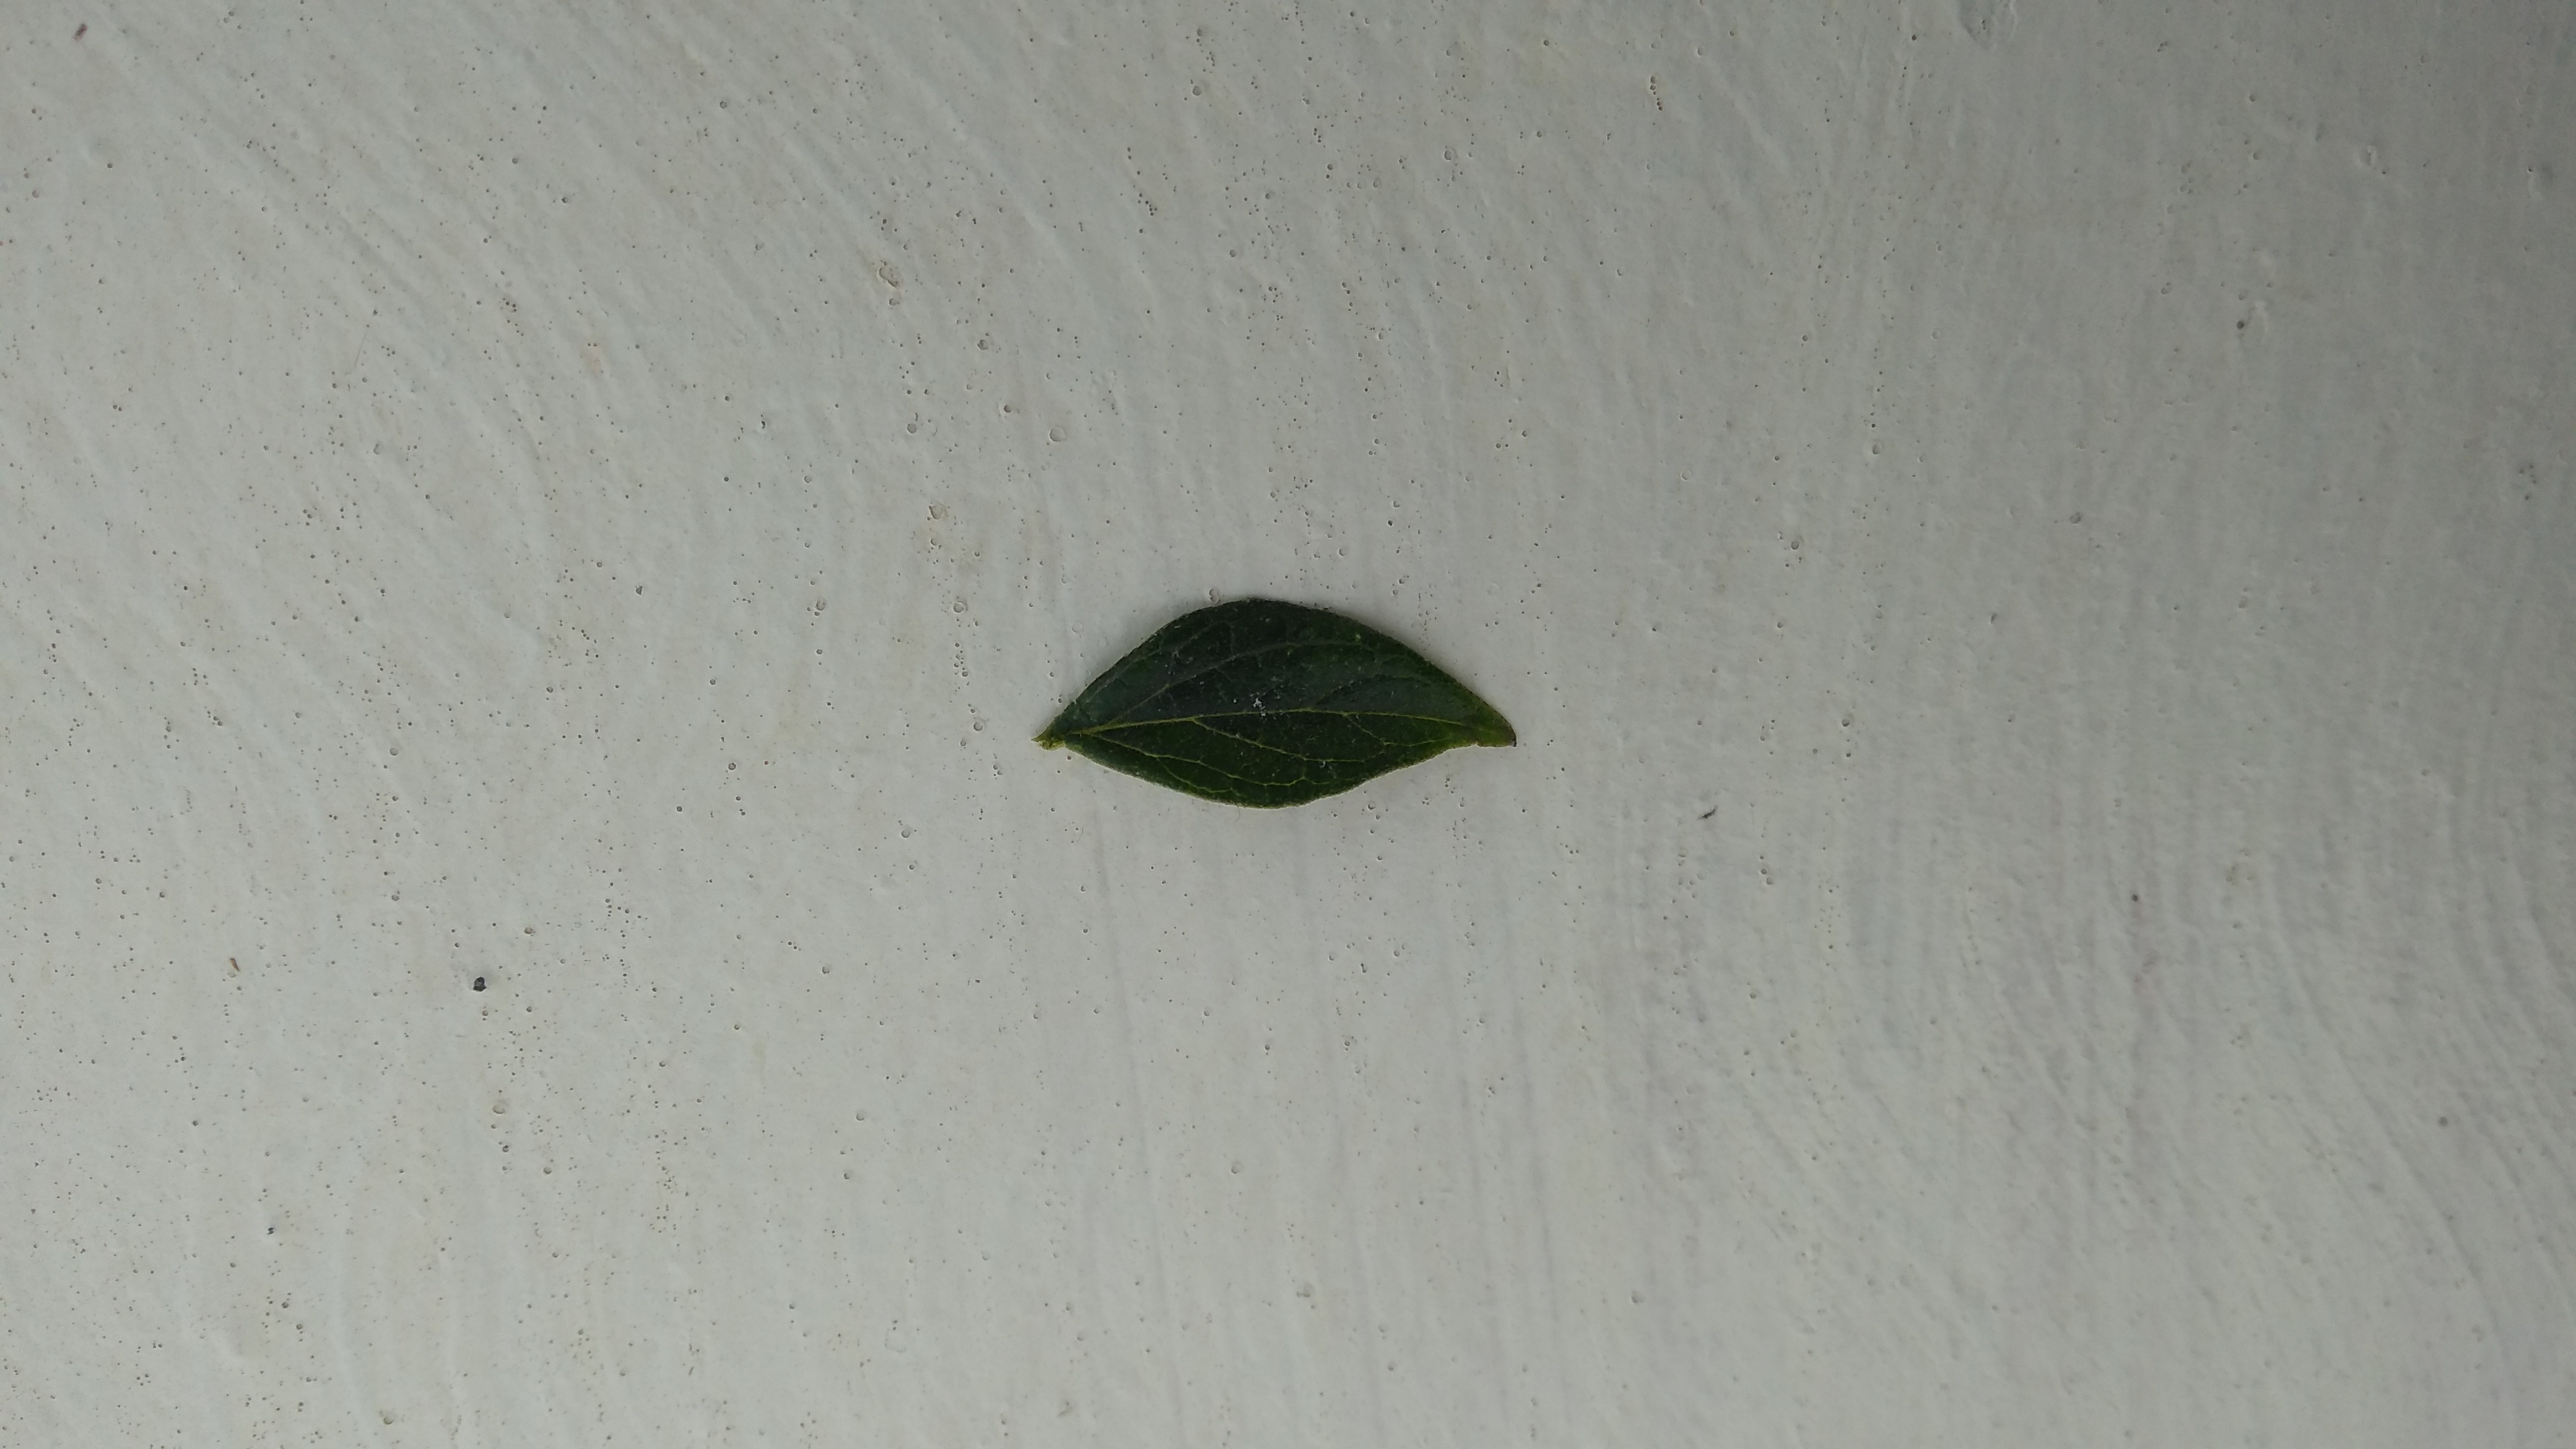
Plant: Parijatha